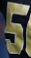
Number: 5